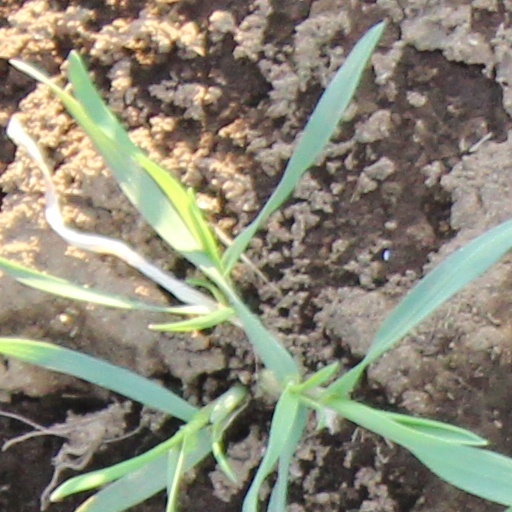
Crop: wheat